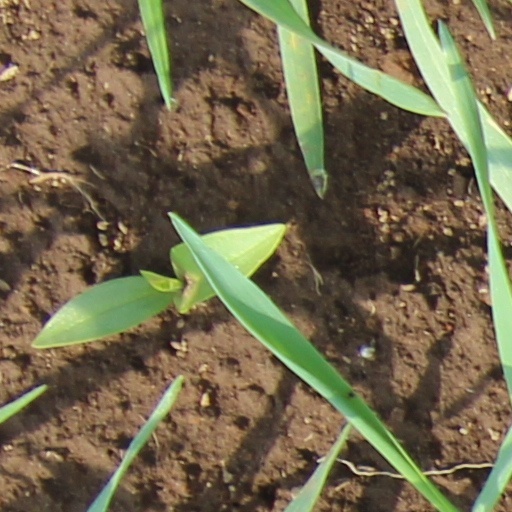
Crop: wheat